Mary Hardy (diarist)

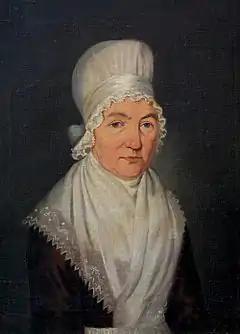
Mary Hardy in 1798 aged 64, by Immanuel; by this time she had become an active Methodist (Cozens-Hardy Collection)

Mary Hardy resembled Woodforde in being a loyal adherent of the Church of England, until in the mid-1790s she adopted Methodism as well. For a while she attended both church and meeting house. A few years before her death she ceased Anglican worship and became a fervent follower of John Wesley — not in purpose-built chapels but in cottage meetings. In 1808 she opened a meeting house in her washerwoman's small cottage.